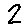
Label: 2